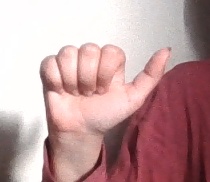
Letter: dhad